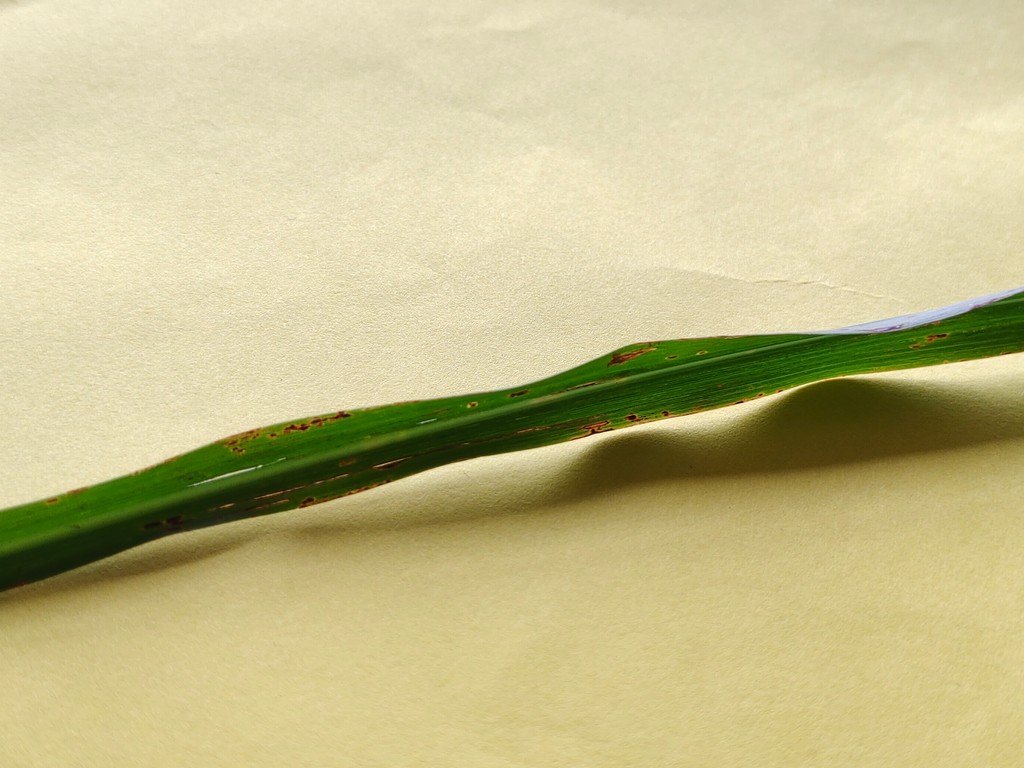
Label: Unhealthy